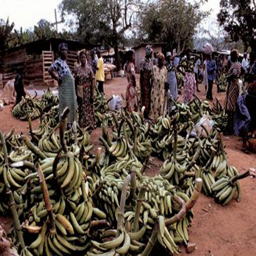
Several large piles of bananas with people standing around them.
Many bunches of bananas lay on the ground.
The people in the village have a large crop of bananas.
A group of people stand around dozens of green bananas.
Many people stand around bunches of bananas that lie on the ground.